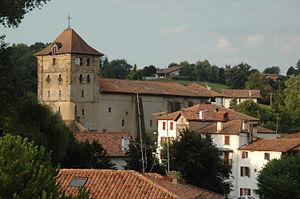
Espelette est une commune française, située dans le département des Pyrénées-Atlantiques en région Nouvelle-Aquitaine.